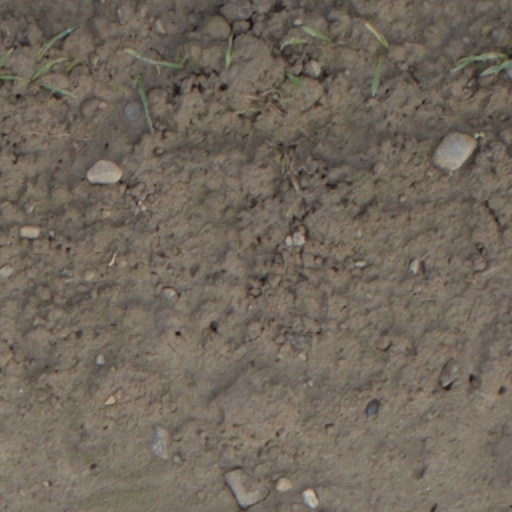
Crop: wheat